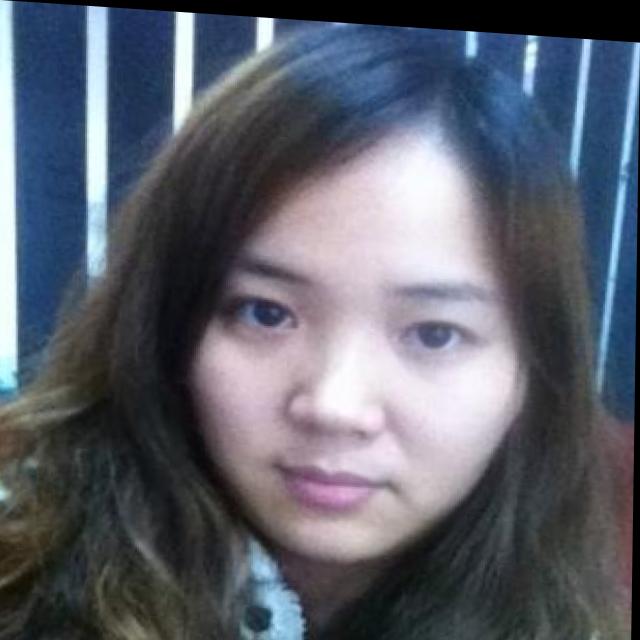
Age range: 21-44